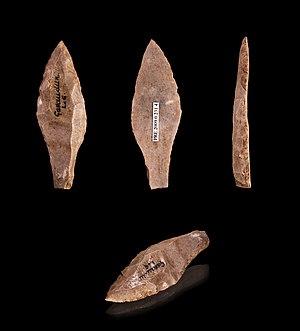
Pointe de la Font-Robert - Différentes vues du même spécimen.
Le Gravettien est un faciès culturel préhistorique appartenant au Paléolithique supérieur européen, caractérisé par son industrie lithique. Il doit son nom au site de La Gravette, situé sur la commune de Bayac, en Dordogne.
Henri Breuil, connu sous le nom de l'« abbé Breuil », né le 28 février 1877 à Mortain et mort le 14 août 1961 à L'Isle-Adam, est un prêtre catholique et préhistorien français. Il fut surnommé le « pape de la Préhistoire », il s’est illustré par ses contributions à la classification des industries paléolithiques et à l’étude de l’art pariétal préhistorique. Il est enterré à Belleu.
En archéologie, une pointe est un objet emmanché à un projectile, tel une lance, une flèche, ou peut-être aussi utilisé comme poignard. Les pointes sont souvent de riches indices sur le passé préhistorique, tant chaque culture a pu spécialiser leur fabrication avec ses propres caractéristiques. Les analyses de ces particularités ainsi que de la roche qui a servi à la fabrication peuvent permettre de trouver leur région d'origine et d'imaginer des échanges commerciaux. Certaines pointes sont aussi faites de bois ou d'os. Avec l'émergence de la métallurgie, les pointes ont aussi été faites de cuivre, de bronze ou de fer.